Luis González (outfielder, born 1995)

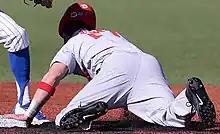
González with New Mexico in 2017

Luis Fernando González (born September 10, 1995) is a Mexican professional baseball outfielder for the Acereros de Monclova of the Mexican League. He played college baseball at the University of New Mexico. He was drafted by the Chicago White Sox in the third round of the 2017 Major League Baseball Draft, and made his MLB debut with them in 2020. He has also played in Major League Baseball (MLB) for the San Francisco Giants.